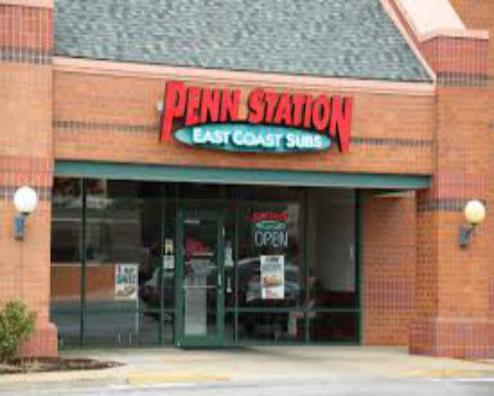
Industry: Food